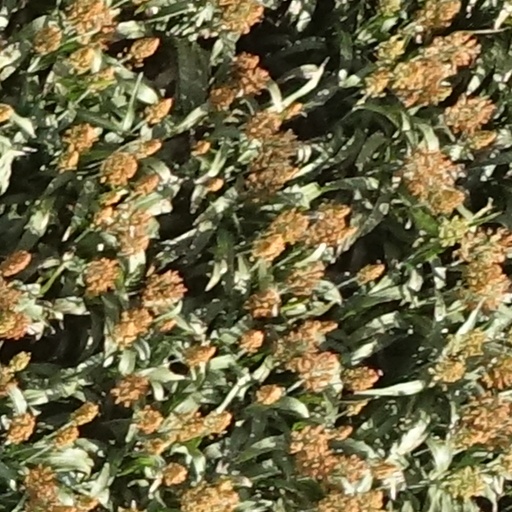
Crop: sorghum